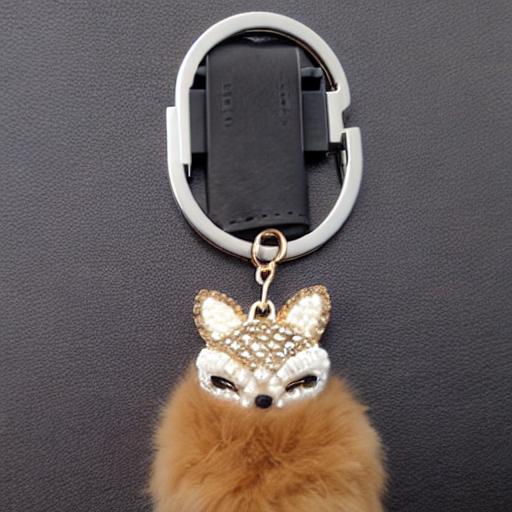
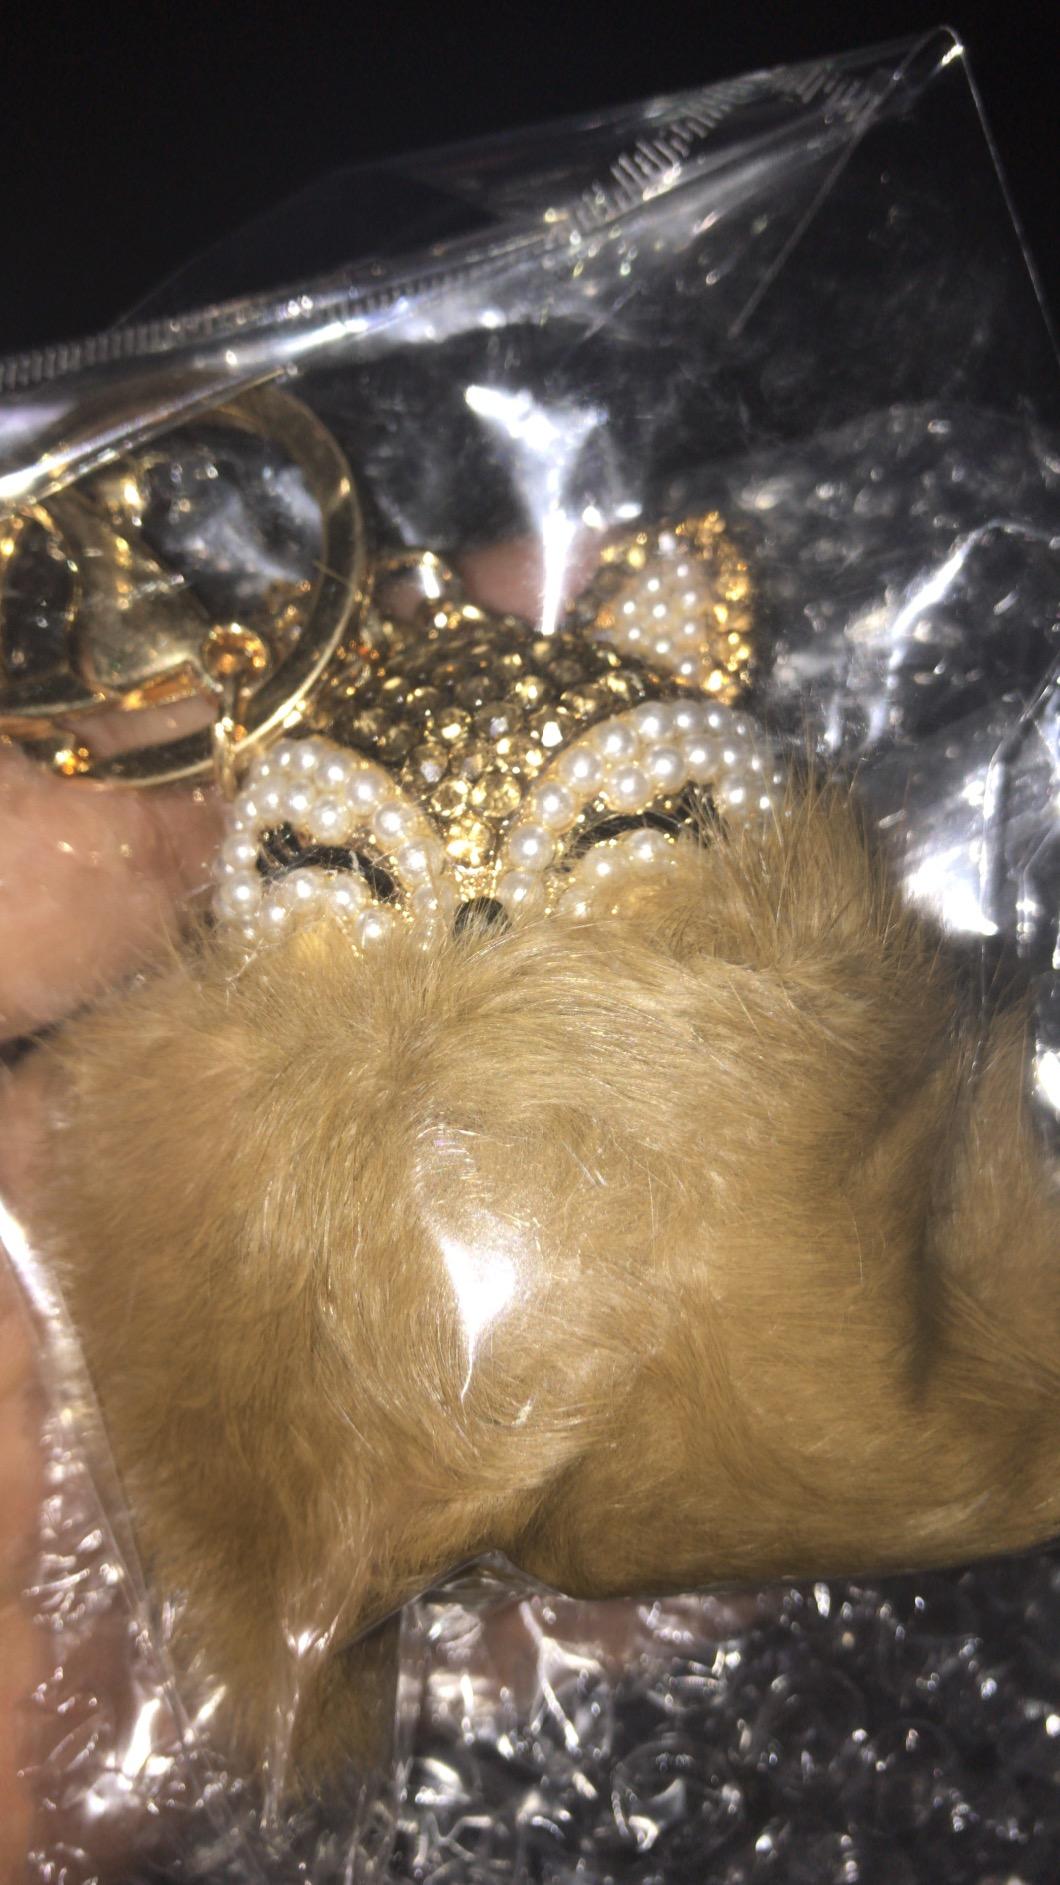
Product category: accessories_keychain
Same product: no